Kenilworth

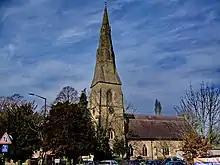
Parish church of St John the Evangelist

The town's growth occasioned the addition of a second Church of England parish church, St John's, which is on Warwick Road in Knights Meadow. It was designed by Ewan Christian and built in 1851–1852 as a Gothic Revival building with a south-west bell tower and broach spire. By the 1870s Kenilworth's population had exceeded 4,000.